Nordhordland Bridge

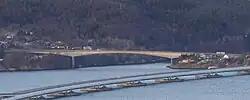
The pontoon bridge with the Krossnessundet Bridge in the background

The contract for construction of the pontoon bridge was awarded in August 1991 to a consortium, Arbeidsfellesskapet Salhus Bru, which consisted of Norwegian Contractors, Aker Entreprenør, Veidekke and Kværner Eureka. The components were built in Moss and Fredrikstad and then shipped to Lonevågen, a branch of Osterfjorden which was suitable to connect the parts. There were problems welding the high-strength low-alloy steel, which resulted in the work being halted for several days before an agreement was reached between the contractor and the Public Roads Administration. On 26 January 1994, the steel frame which would be used to fasten the pontoon bridge to the cable-stayed bridge, came adrift during transport in Skagerrak, and was severely damaged, causing a delay in the project. As the bridge had the longest laterally unsupported span in the world, the construction was watched by many international delegations.